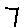
Label: 7